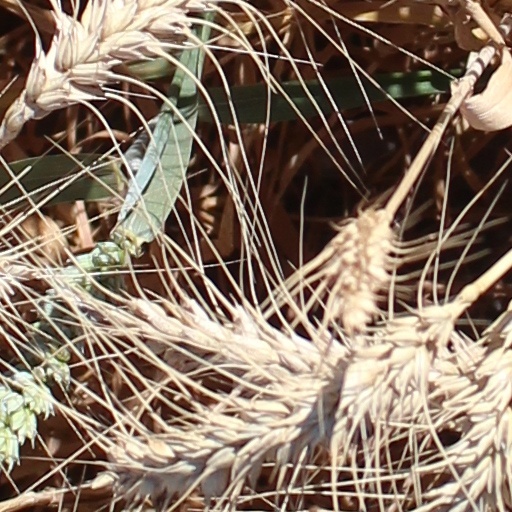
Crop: wheat